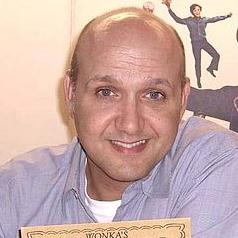
Age: 50